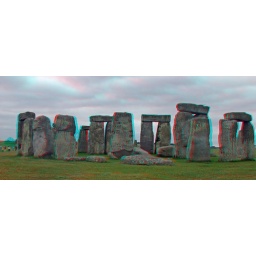
Stonehenge in anaglyph 3D stereo red cyan glasses needed